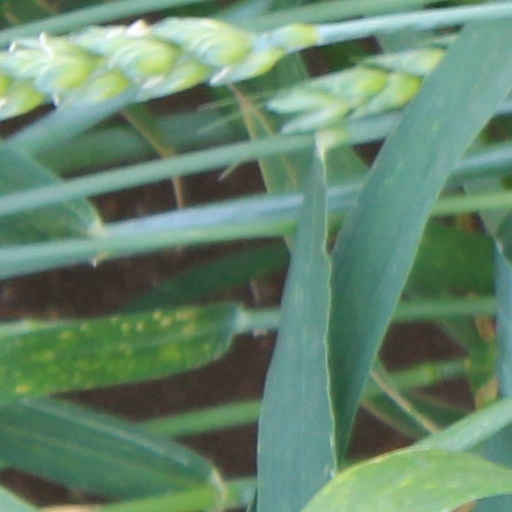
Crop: wheat